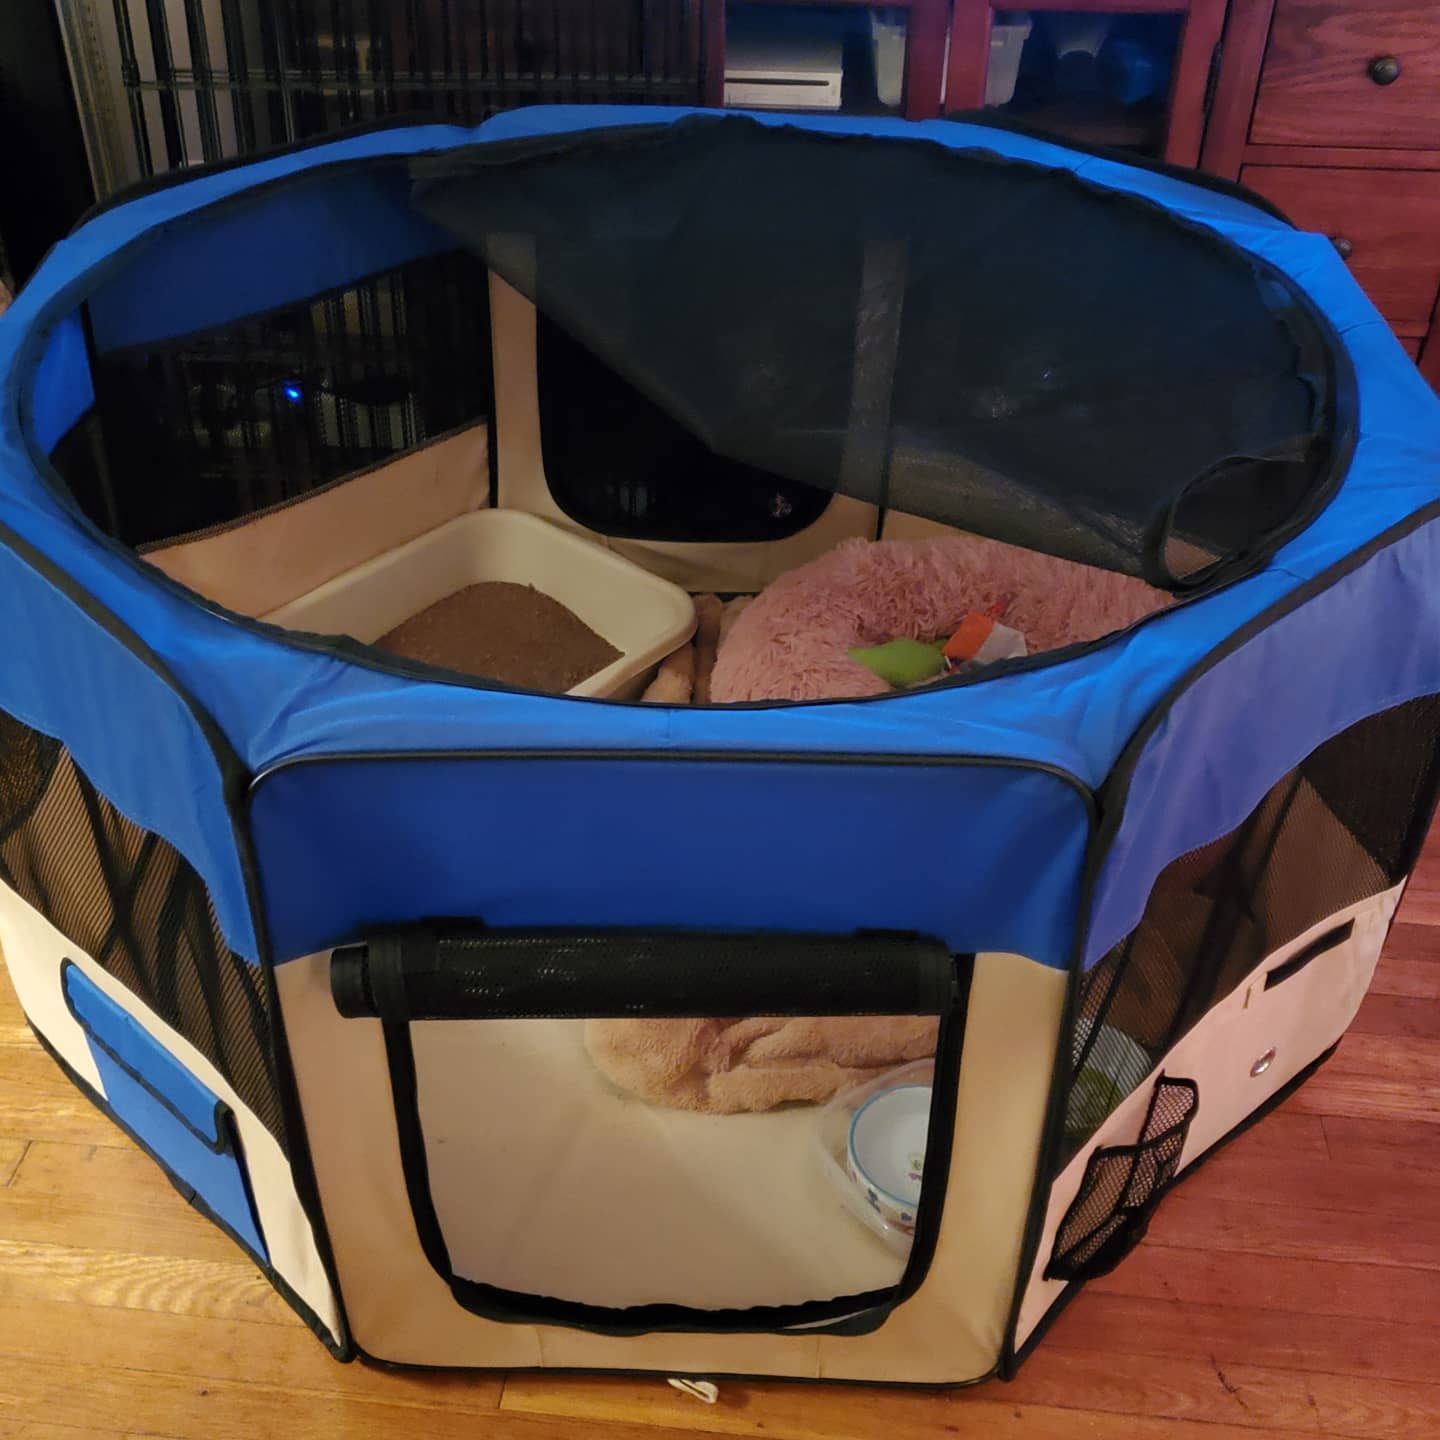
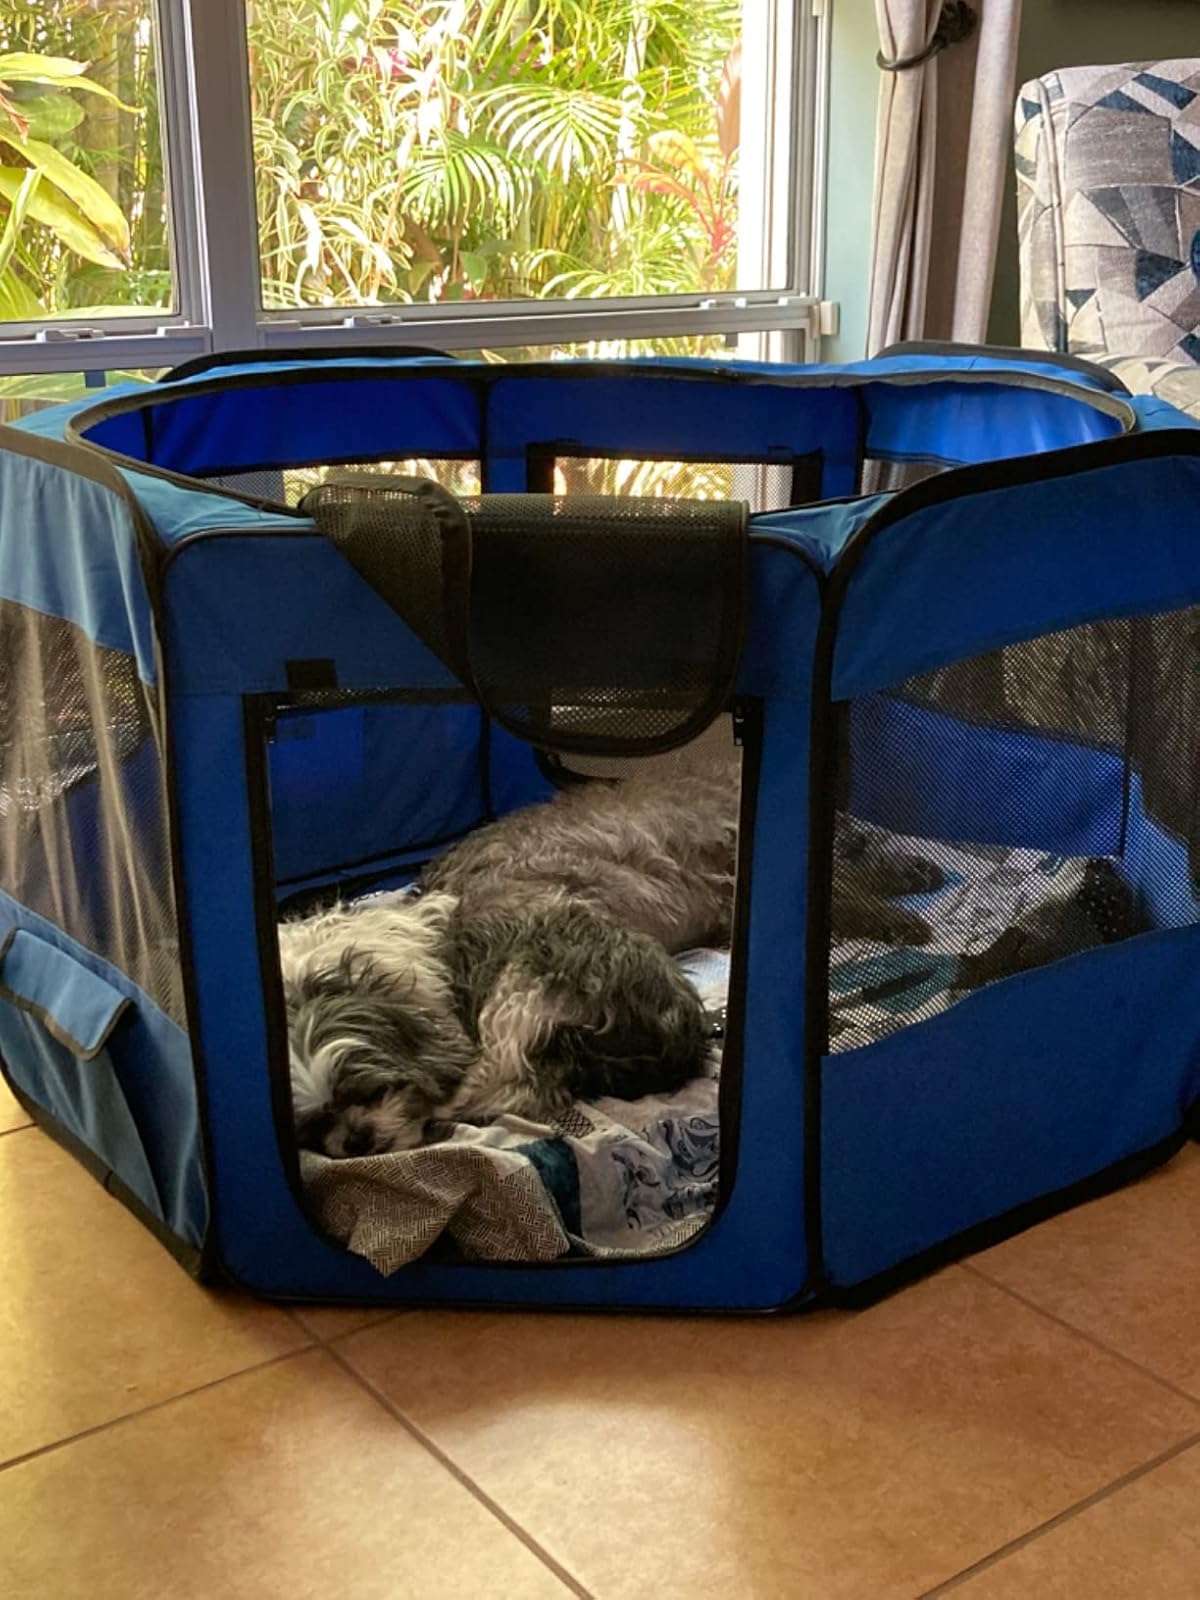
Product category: items_kennel
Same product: no